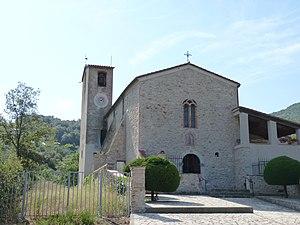
Église de Reynès (Pyrénées-Orientales, Languedoc-Roussillon, France) Català: Església de Reiners (Pirineus Orientals, Llenguadoc-Rosselló, França) Español: Iglesia de Reynès (Pirineos Orientales, Languedoc-Rosellón, Francia)